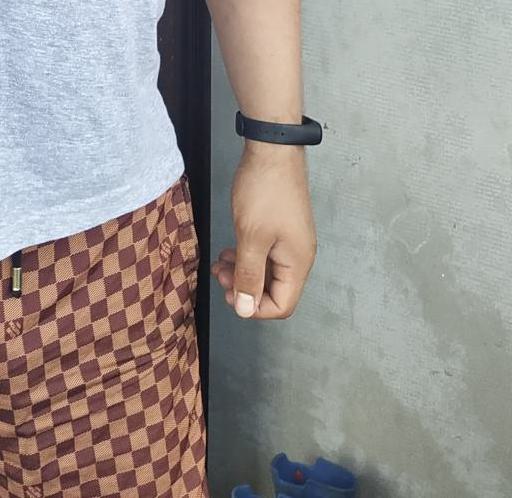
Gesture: no_gesture